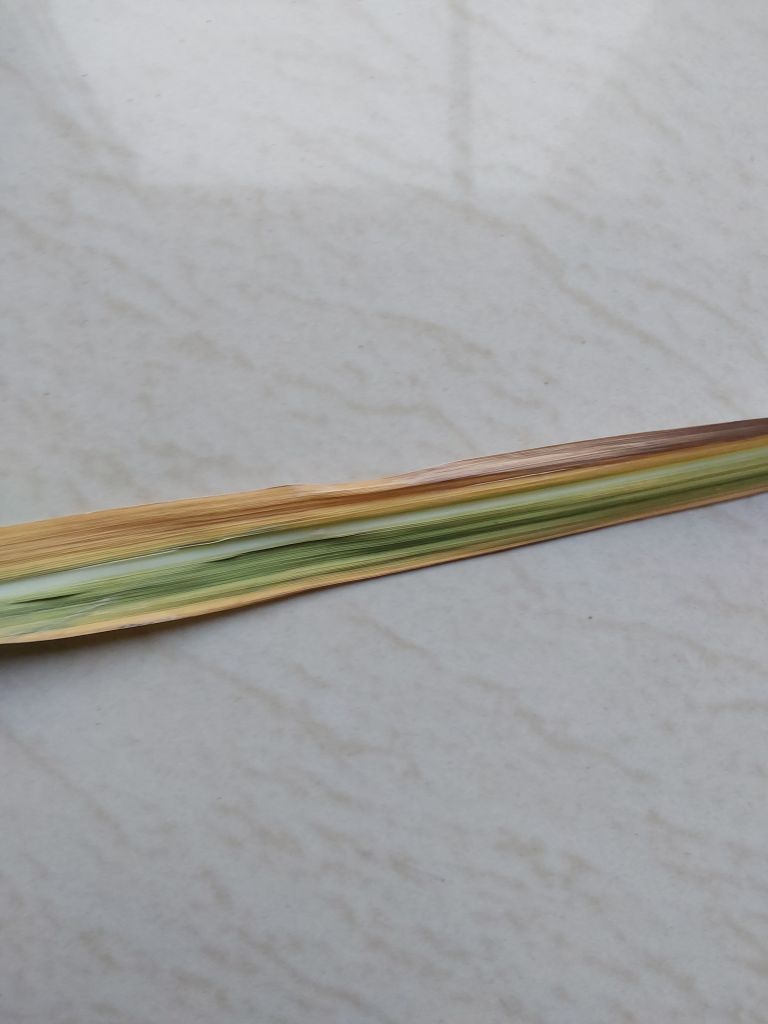
Label: Yellow Leaf